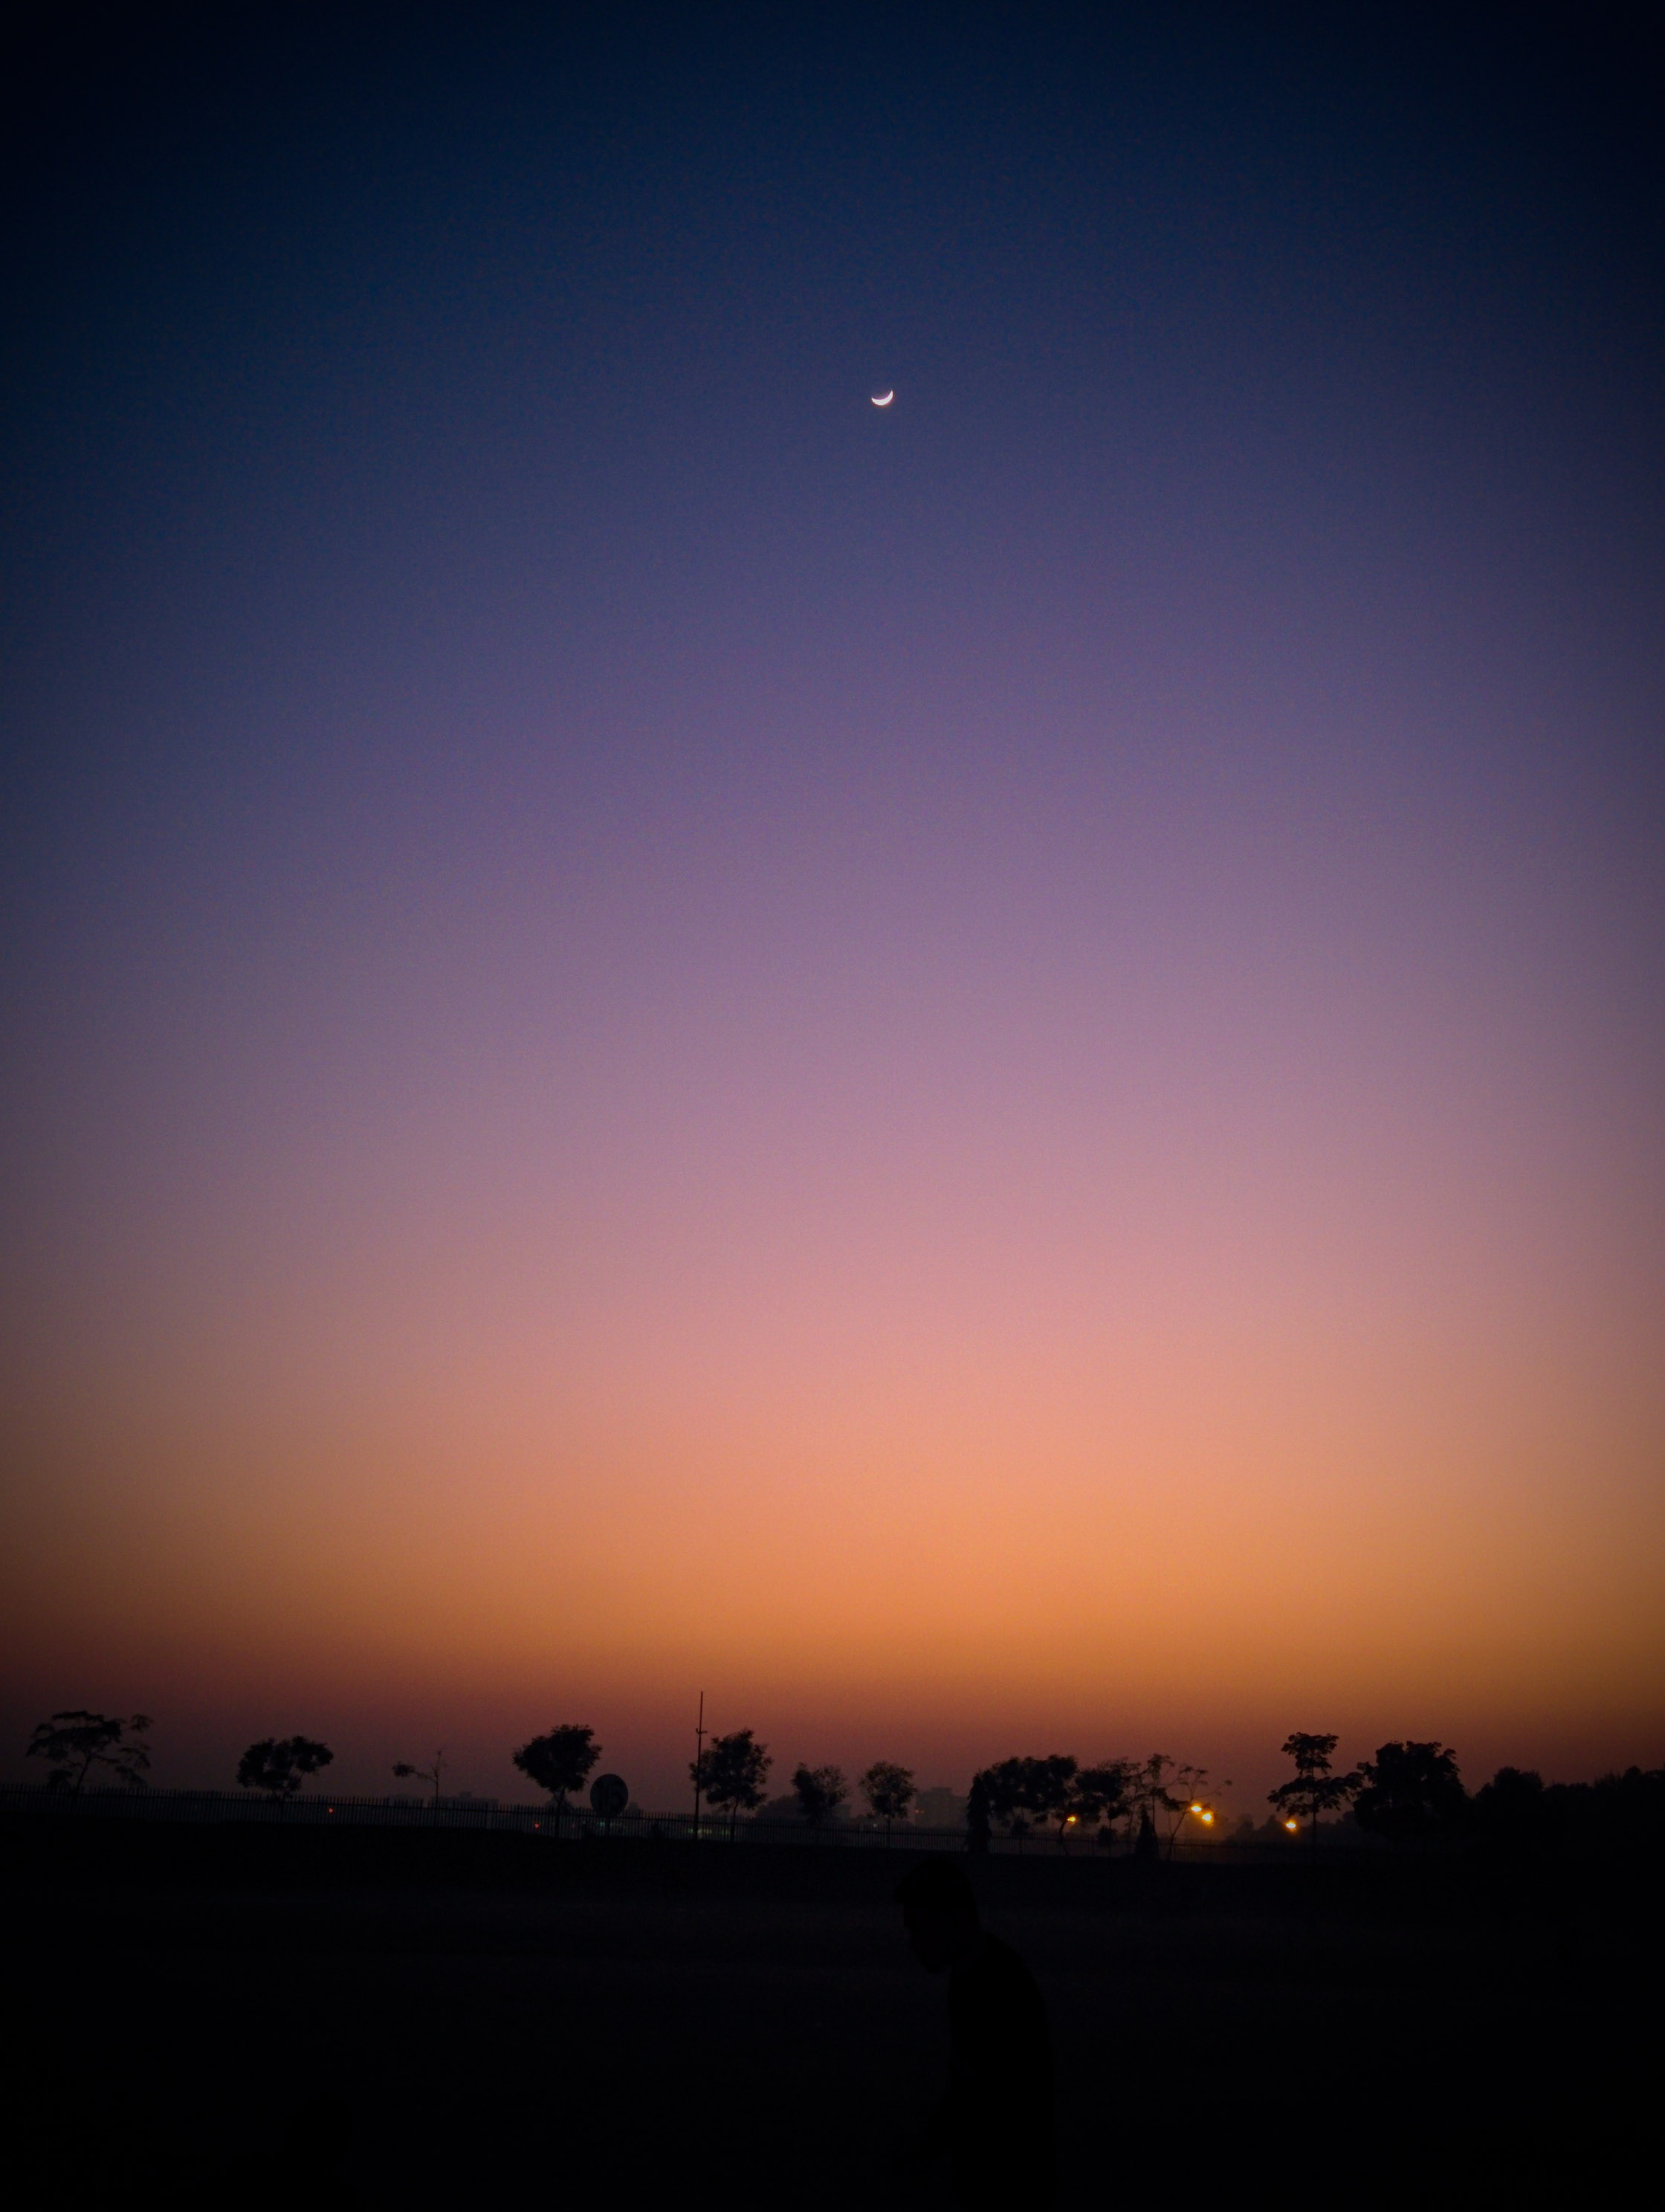
landscape, horizon, silhouette, cloud, sky, sun, sunrise, sunset, night, sunlight, morning, dawn, atmosphere, dark, dusk, evening, moon, trees, outdoors, afterglow, astronomical object, quarter moon, atmosphere of earth, evening moon